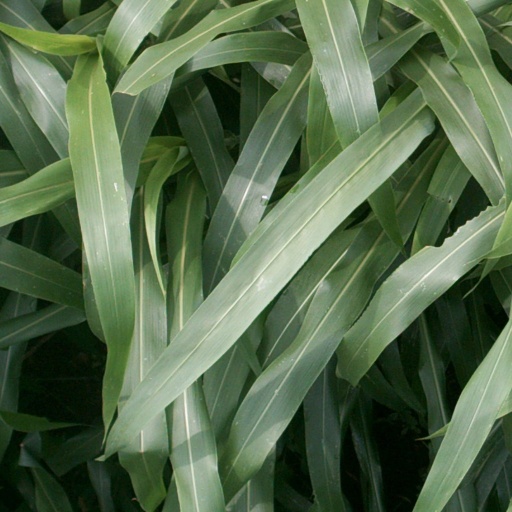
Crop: sorghum